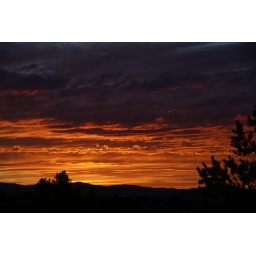
On top of this hill in the back of my house